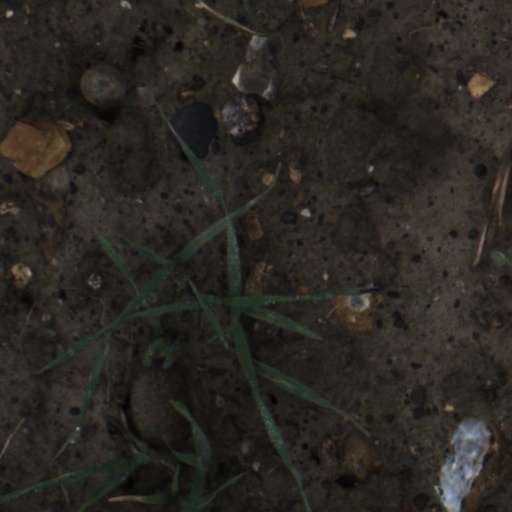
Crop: wheat